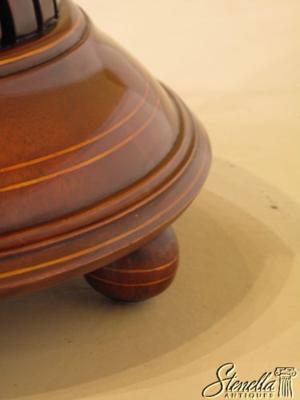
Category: table